Organometallic chemistry

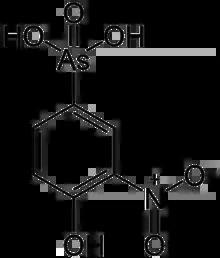
Roxarsone is an organoarsenic compound used as an animal feed.

Natural and contaminant organometallic compounds are found in the environment. Some that are remnants of human use, such as organolead and organomercury compounds, are toxicity hazards. Tetraethyllead was prepared for use as a gasoline additive but has fallen into disuse because of lead's toxicity. Its replacements are other organometallic compounds, such as ferrocene and methylcyclopentadienyl manganese tricarbonyl (MMT). The organoarsenic compound roxarsone is a controversial animal feed additive. In 2006, approximately one million kilograms of it were produced in the U.S alone. Organotin compounds were once widely used in anti-fouling paints but have since been banned due to environmental concerns.